2011 Molde FK season

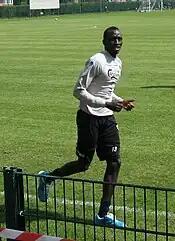
Pape Paté Diouf scored four goals against Aalesund before leaving the club to join FC Copenhagen.

Pape Paté Diouf scored four goals against Aalesund on 3 July when Molde continued to show great league form with a 5–2 win against their Møre og Romsdal rivals. The game was Diouf's last before his departure to Danish side FC Copenhagen nine days later. They avenged the 0–5 loss against Haugesund with a 3–1 win at Aker Stadion on 17 July. Daniel Chima Chukwu gave the home team an early lead before Mattias Moström scored twice. Molde were supposed to play against Start in Kristiansand on 22 July, but this match was postponed to 4 August due to the 2011 Norway attacks. Vålerenga were beaten for the second time in just over a month when Molde won 2–1 at home on 30 July.